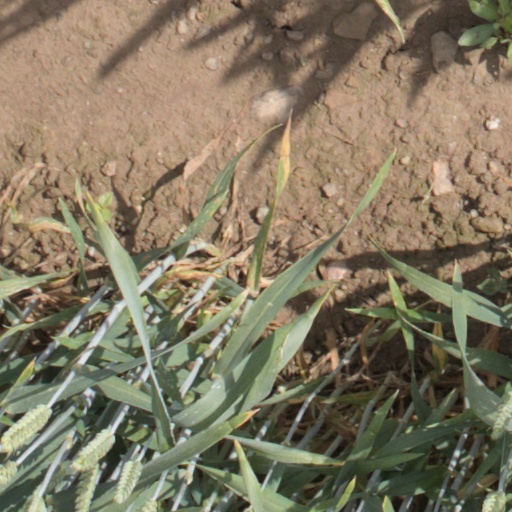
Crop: wheat